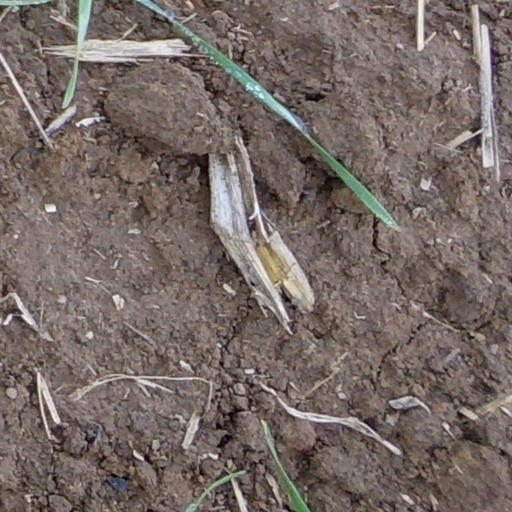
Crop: wheat